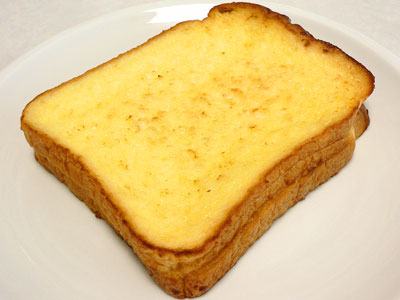
Label: toast